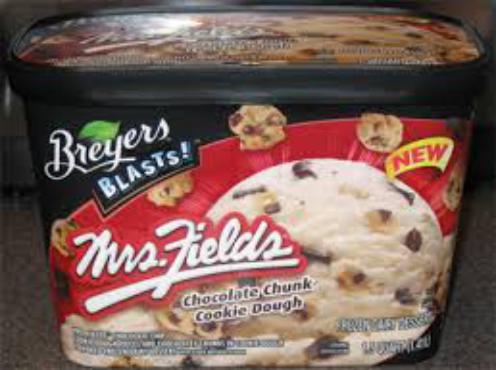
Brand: Breyers
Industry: Food